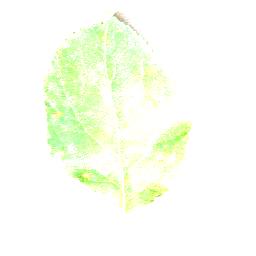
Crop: apple
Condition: cedar_rust